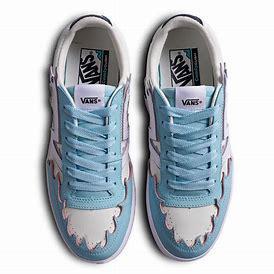
Brand: Vans
Model: Lowland Cc